Masonic lodge

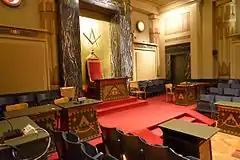
Masonic lodge in the City of Brussels, Belgium

A Masonic lodge (also called Freemasons' lodge, or private lodge or constituent lodge) is the basic organisational unit of Freemasonry.